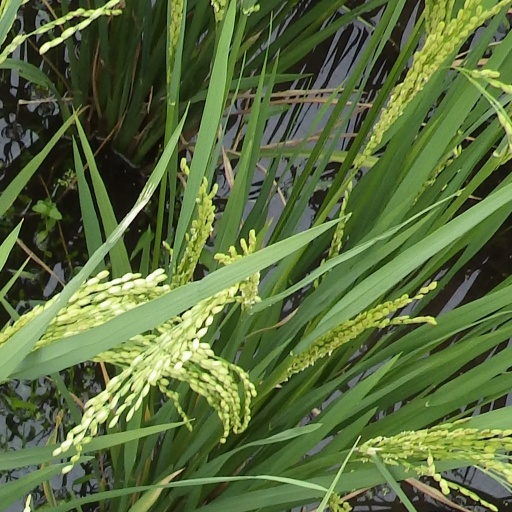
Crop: rice